Lucas (archbishop of Esztergom)

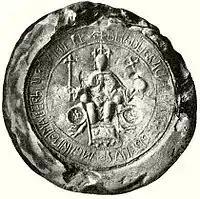
Seal of Béla III of Hungary

Lucas became a member of the internal opposition which rejected Béla's reign. The archbishop allied with his former opponent Queen Euphrosyne and supported the aspirations of the late Géza II's youngest son, Géza, who aimed to continue the anti-Byzantine and pro-papal (at least, since 1169) policies of Stephen III. Around the same time, Lucas lifted Euphrosyne from papal anathema unilaterally, which was imposed on her after she had allegedly confiscated the provostship of Székesfehérvár from its provost, Gregory. To avoid a possible civil war, Béla III imprisoned Géza (who had already contacted Emperor Frederick) soon after his coronation. Archbishop Lucas fell out of favour with Béla and was ignored by him in the first years of his reign. Instead of Lucas, the Archbishop of Kalocsa baptised Béla's first-born son, Emeric, in 1174. Lucas lost his political importance through total neglect after his long-time rival Andrew rose to become Archbishop of Kalocsa in 1176. Andrew, as a skilled diplomat, became the "de facto" head of the Catholic Church in Hungary and was acknowledged by Pope Alexander III. Lucas did not appear in witness lists of the subsequent royal charters for the next eight years until 1180. However, administering sacraments to members of the royal family had always been the Archbishops of Esztergom's responsibility. By 1176, Béla overthrew Géza's partisans' resistance and put Euphrosyne in confinement. Historian Pál Engel observed Lucas' "anxiety proved to be wholly unjustified", as Béla III governed Hungary as an independent monarch and excluded the neighboring empire's influence beyond its borders throughout his reign.